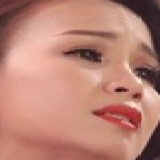
ca sĩ Cẩm Ly